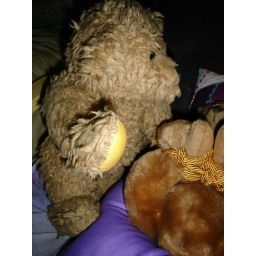
Bondage bears resting, kitten bear and Percy bear in a quiet moment